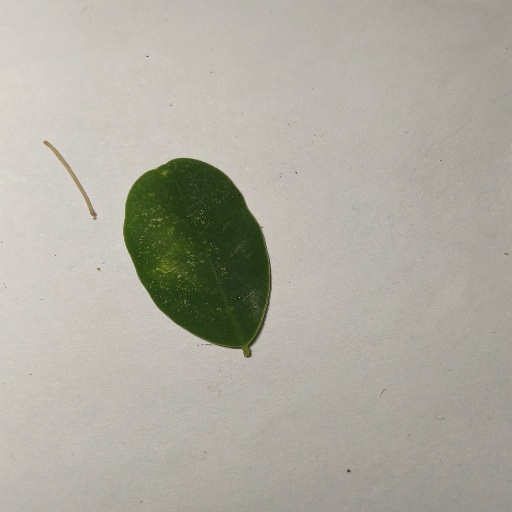
Species: Sojina
Leaf condition: Healthy Leaf